Tavernette

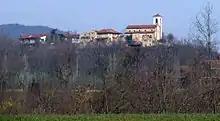
San Pietro in Vincoli parish church

It is a borough located in the Chisola Valley, in the easternmost part of Cottian Alps, some kilometers south-east from the centre of Cumiana. The Monte Tre Denti and Monte Freidour peaks are located nearby.